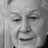
Emotion: sad